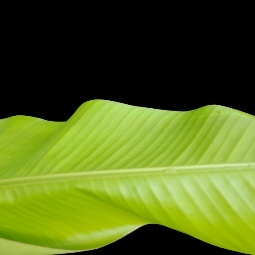
Label: Iron